Rafael Monroy

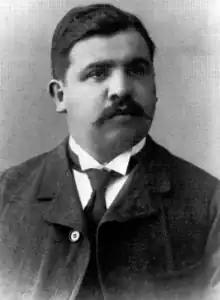

Rafael Monroy Mera (October 21, 1878 – July 15, 1915) was an early member of the Church of Jesus Christ of Latter-day Saints (LDS Church) in Mexico. He served as president of the branch of the church in the town of San Marcos, Hidalgo for a period of two years, and was one of two Mormon men killed by the Liberation Army of the South (Zapatistas) during the Mexican Revolution in 1915 for refusing to renounce his faith and for his association with foreigners. Monroy had joined the church just two years prior in 1913, and was made president of his branch upon the departure of missionaries of American citizenship later that same year due to the growing anti-American sentiment during the Revolution. The Monroy family was well-respected and well-known in the region until their conversion to the LDS faith in 1913, at which point many of the villagers began to turn against Rafael and his family.